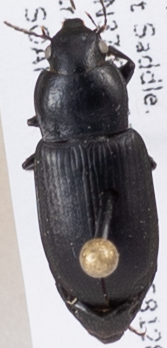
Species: Anisodactylus similis
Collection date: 2019-07-03
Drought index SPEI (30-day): -0.17
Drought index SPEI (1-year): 0.39
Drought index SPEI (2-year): -0.03